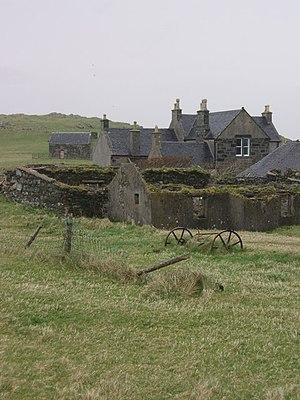
Ensay, en gaélique écossais Easaigh, est une île du Royaume-Uni située en Écosse.